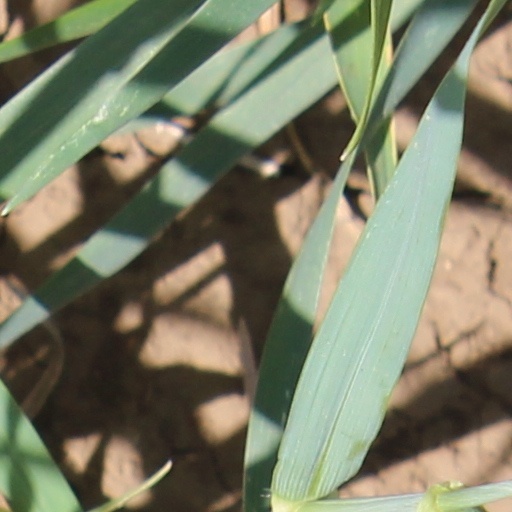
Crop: wheat